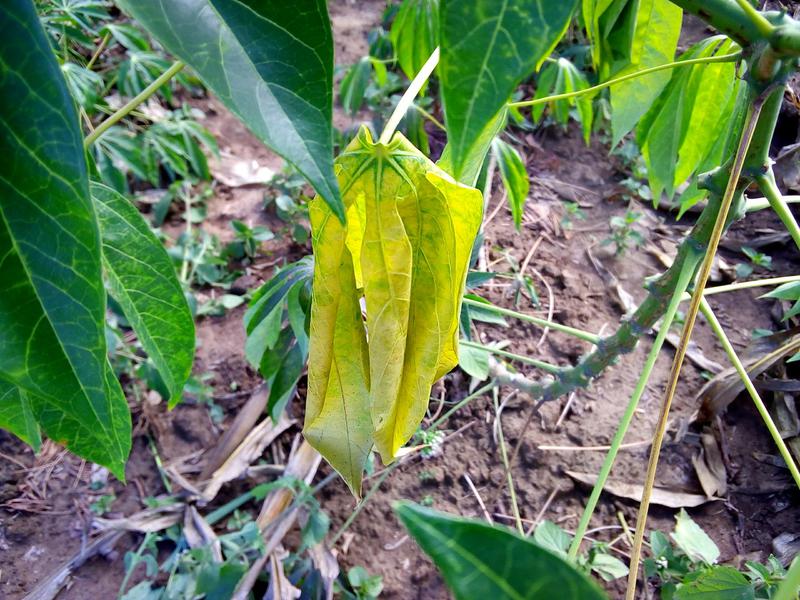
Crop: cassava
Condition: brown_streak_disease